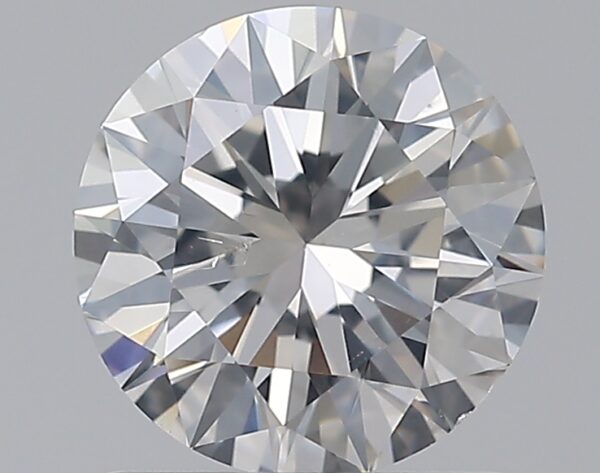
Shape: round
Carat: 1
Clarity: SI1
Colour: G
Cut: EX
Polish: EX
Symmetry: EX
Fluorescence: N
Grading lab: GIA
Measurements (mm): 6.37 x 6.41 x 3.97